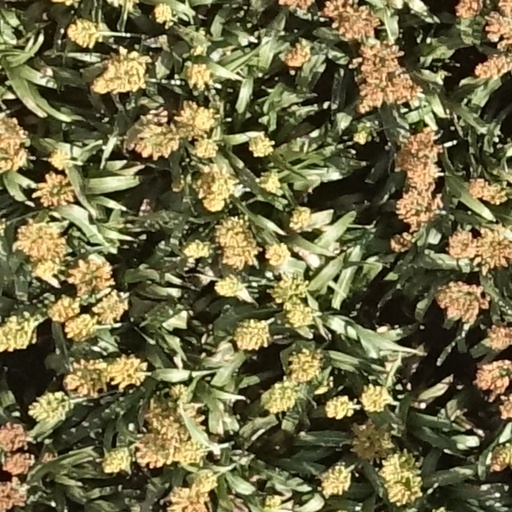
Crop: sorghum